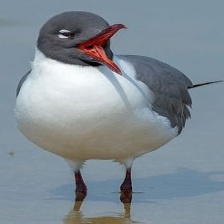
Species: LAUGHING GULL
Scientific name: LEUCOPHAEUS ATRICILLA